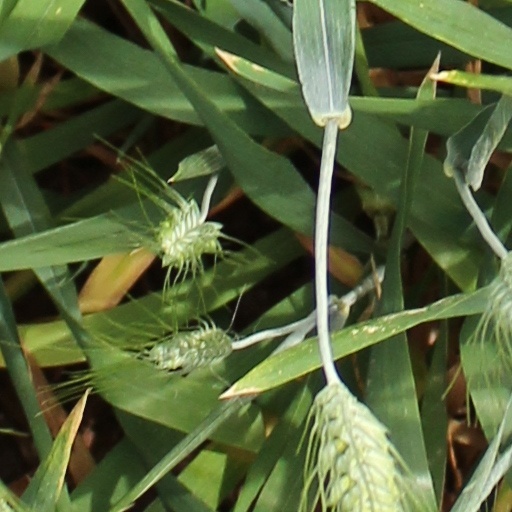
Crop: wheat